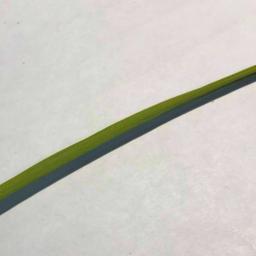
Label: Rice___Healthy